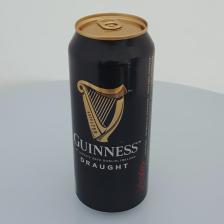
Label: cans